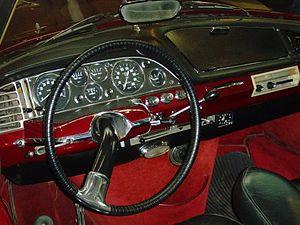
Tableau de bord d'une Citroën DS Cabriolet.